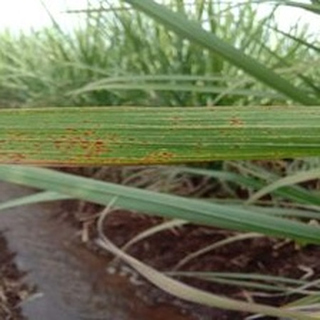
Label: sugarcane_rust